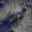
Label: lizard